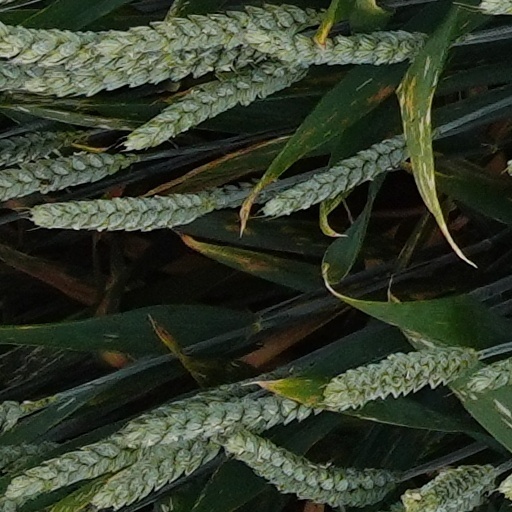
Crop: wheat